Ben's Chili Bowl

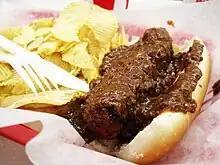
A chili half-smoke with potato chips at Ben's

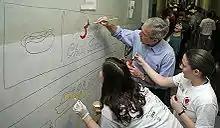
Then-U.S. President George W. Bush helping to paint a D.C. school mural of local landmark Ben's Chili Bowl.

"The Boston Globe" described Ben's diverse customers as "punk-looking kids and fashionable business people and everyone in between". In 2001, Ben and Virginia's son, Kamal, commented on the changes of what types of people were eating at the establishment: "You hear comments. Even the white customers. They want to think they're the only whites who'd been hip enough to go to the Chili Bowl. Now they look around and there are a lot of other whites and they are not so happy about it."